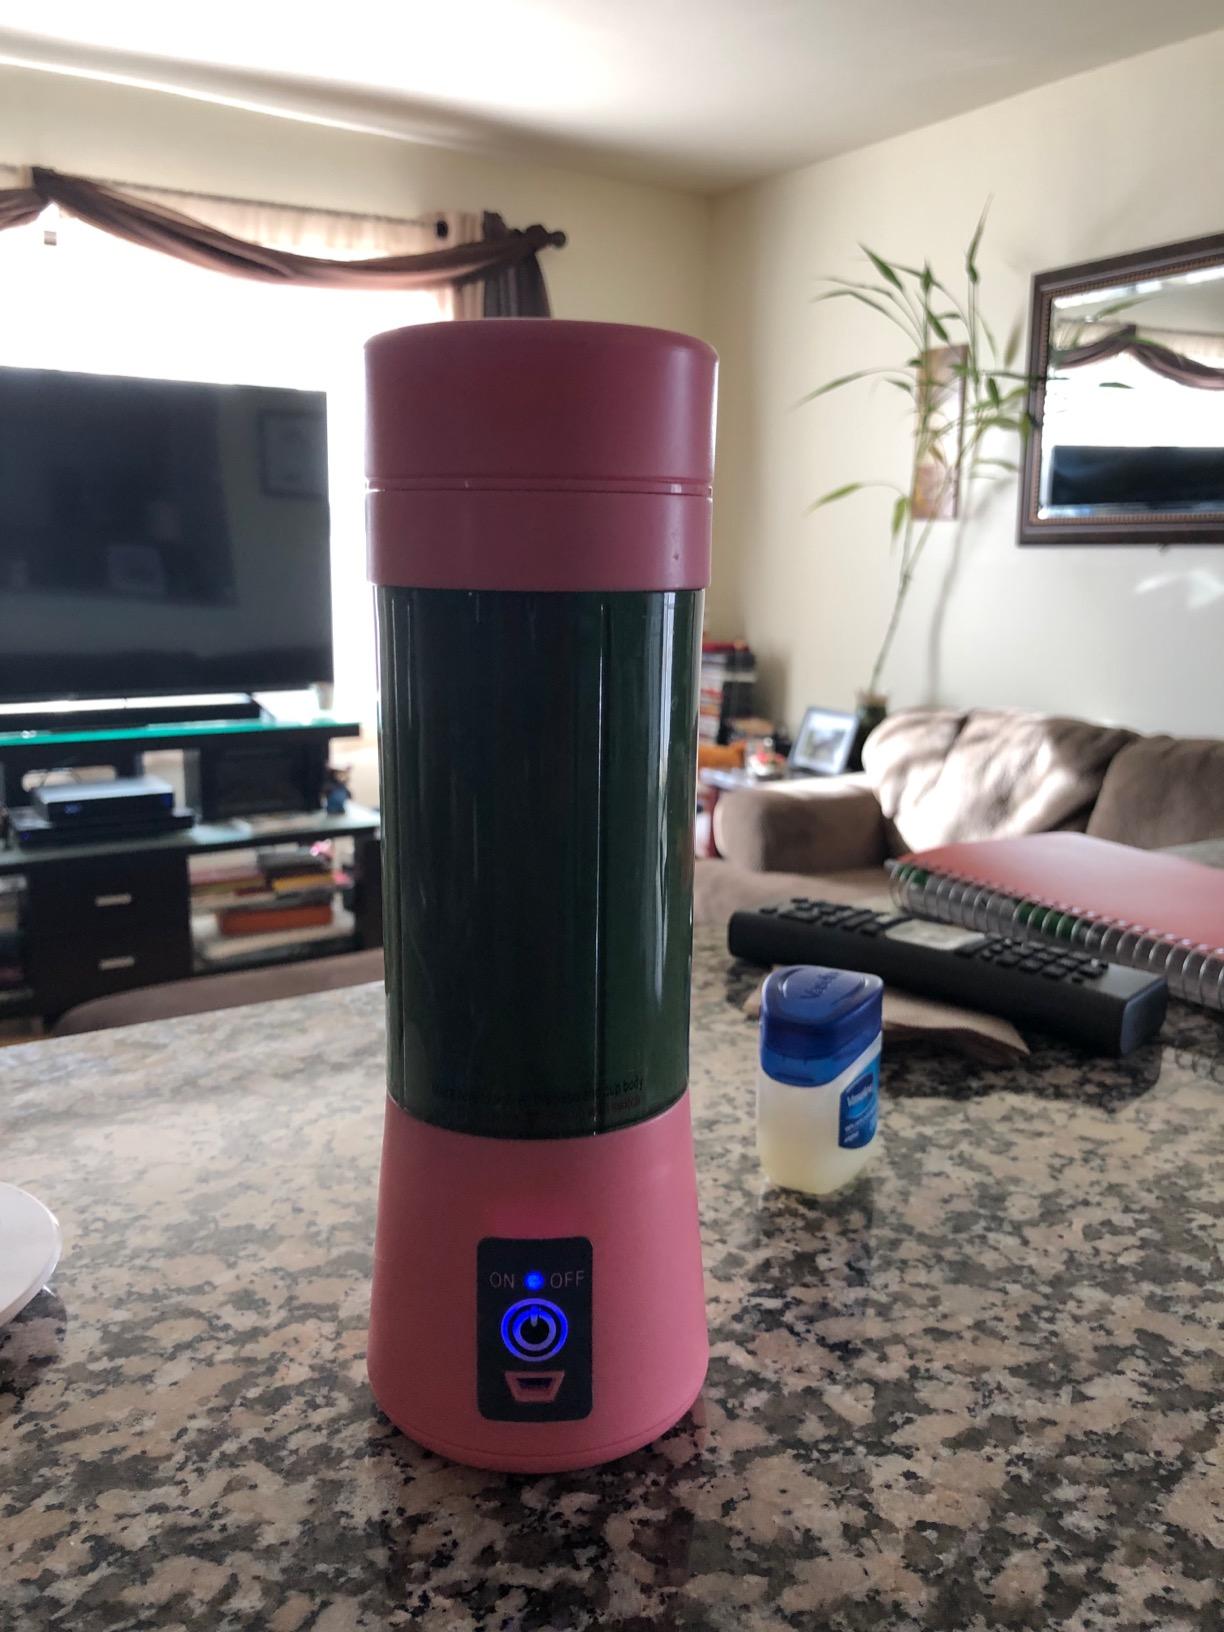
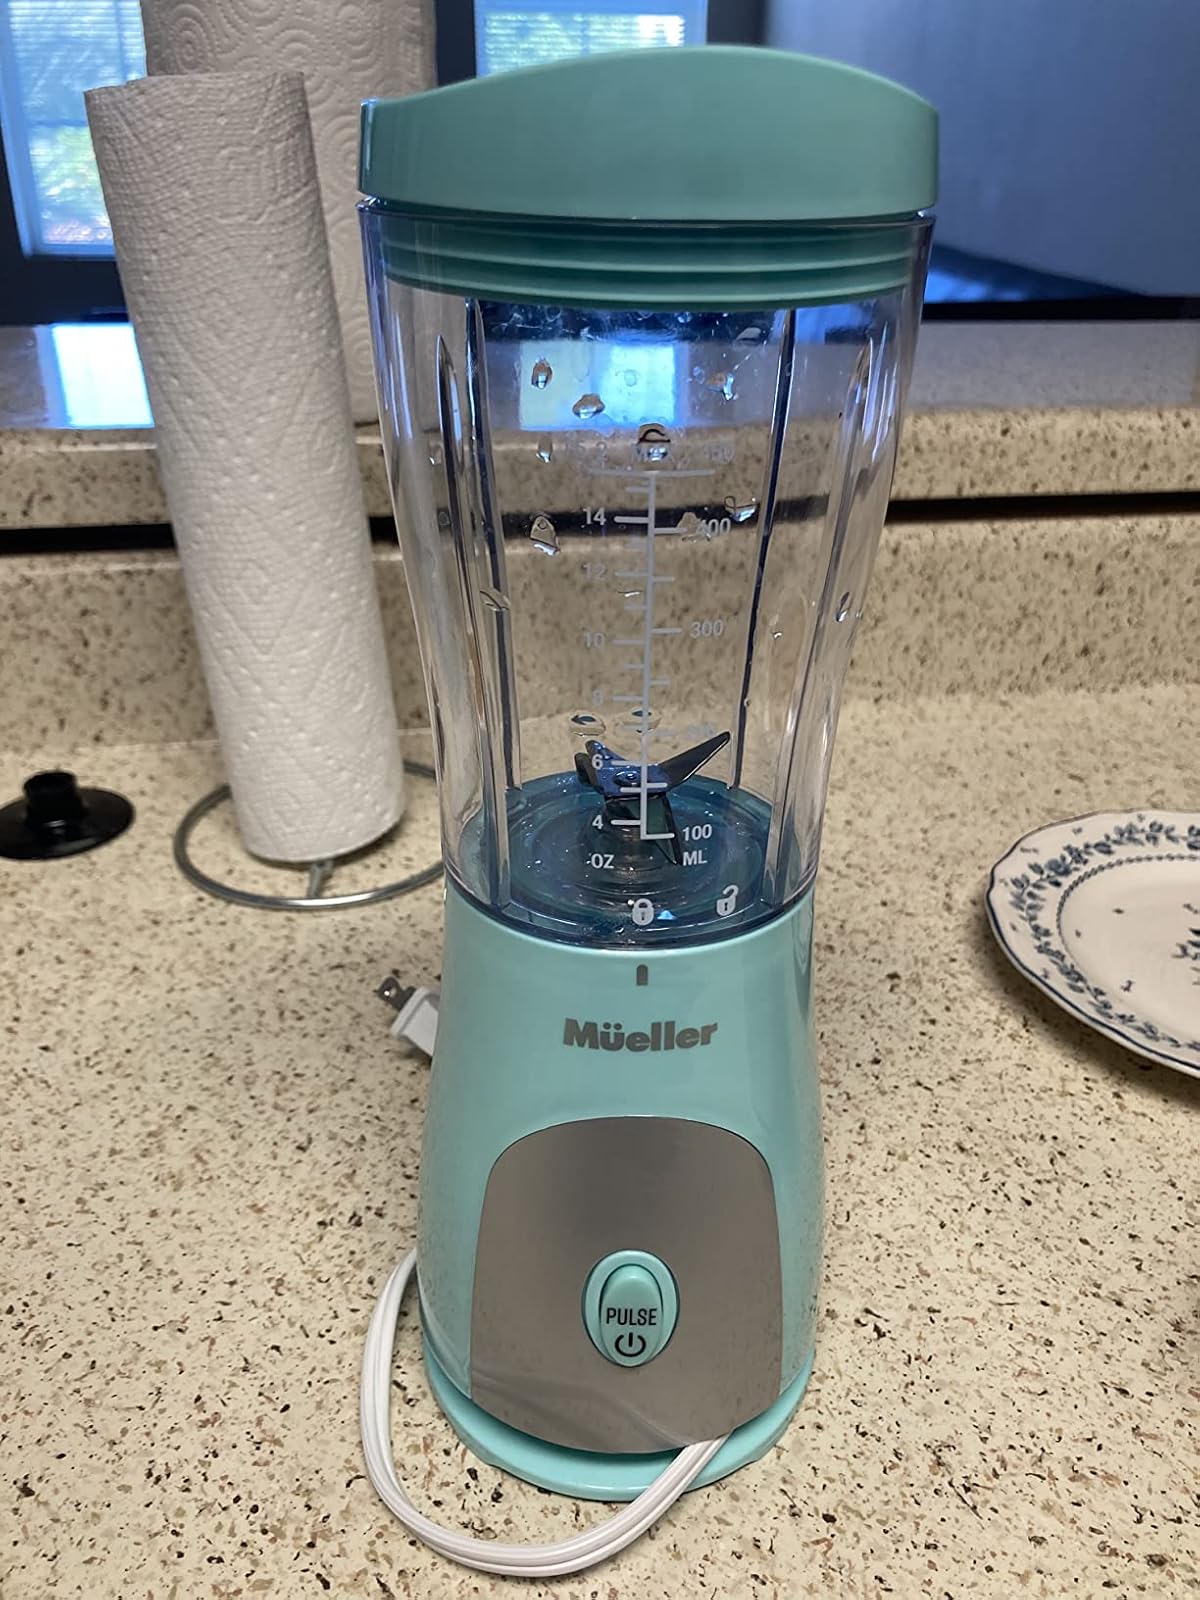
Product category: items_blender
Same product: no